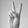
ASL letter: V